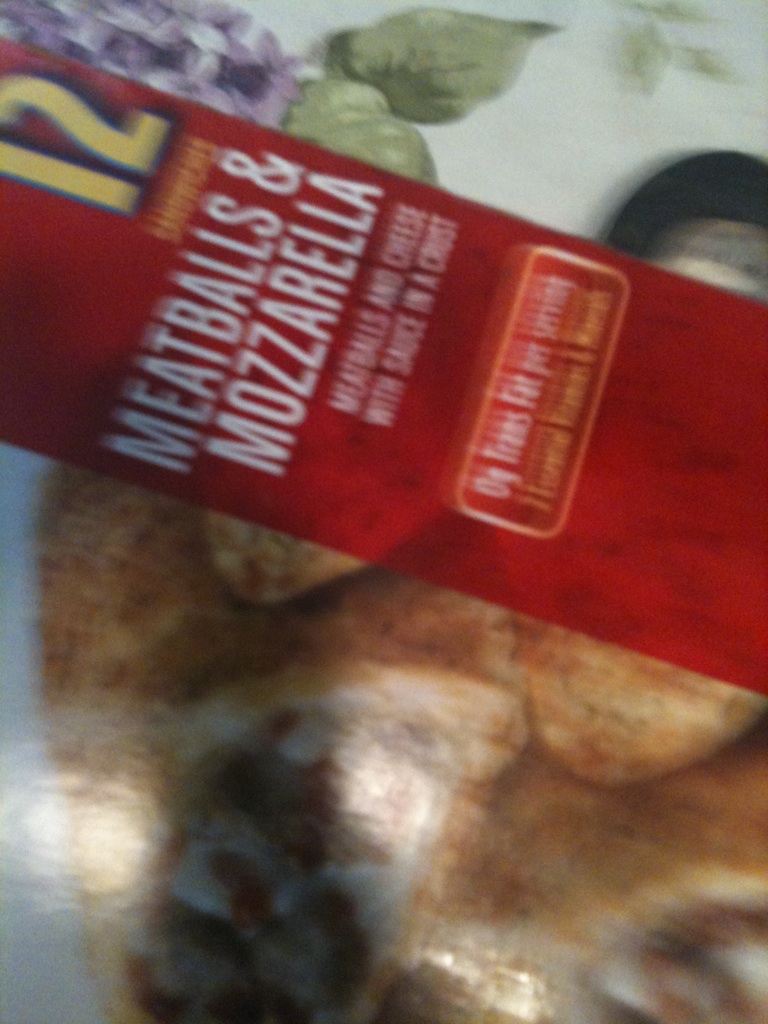Question: What type of hot pockets are these?
Answer: meatballs mozzarella